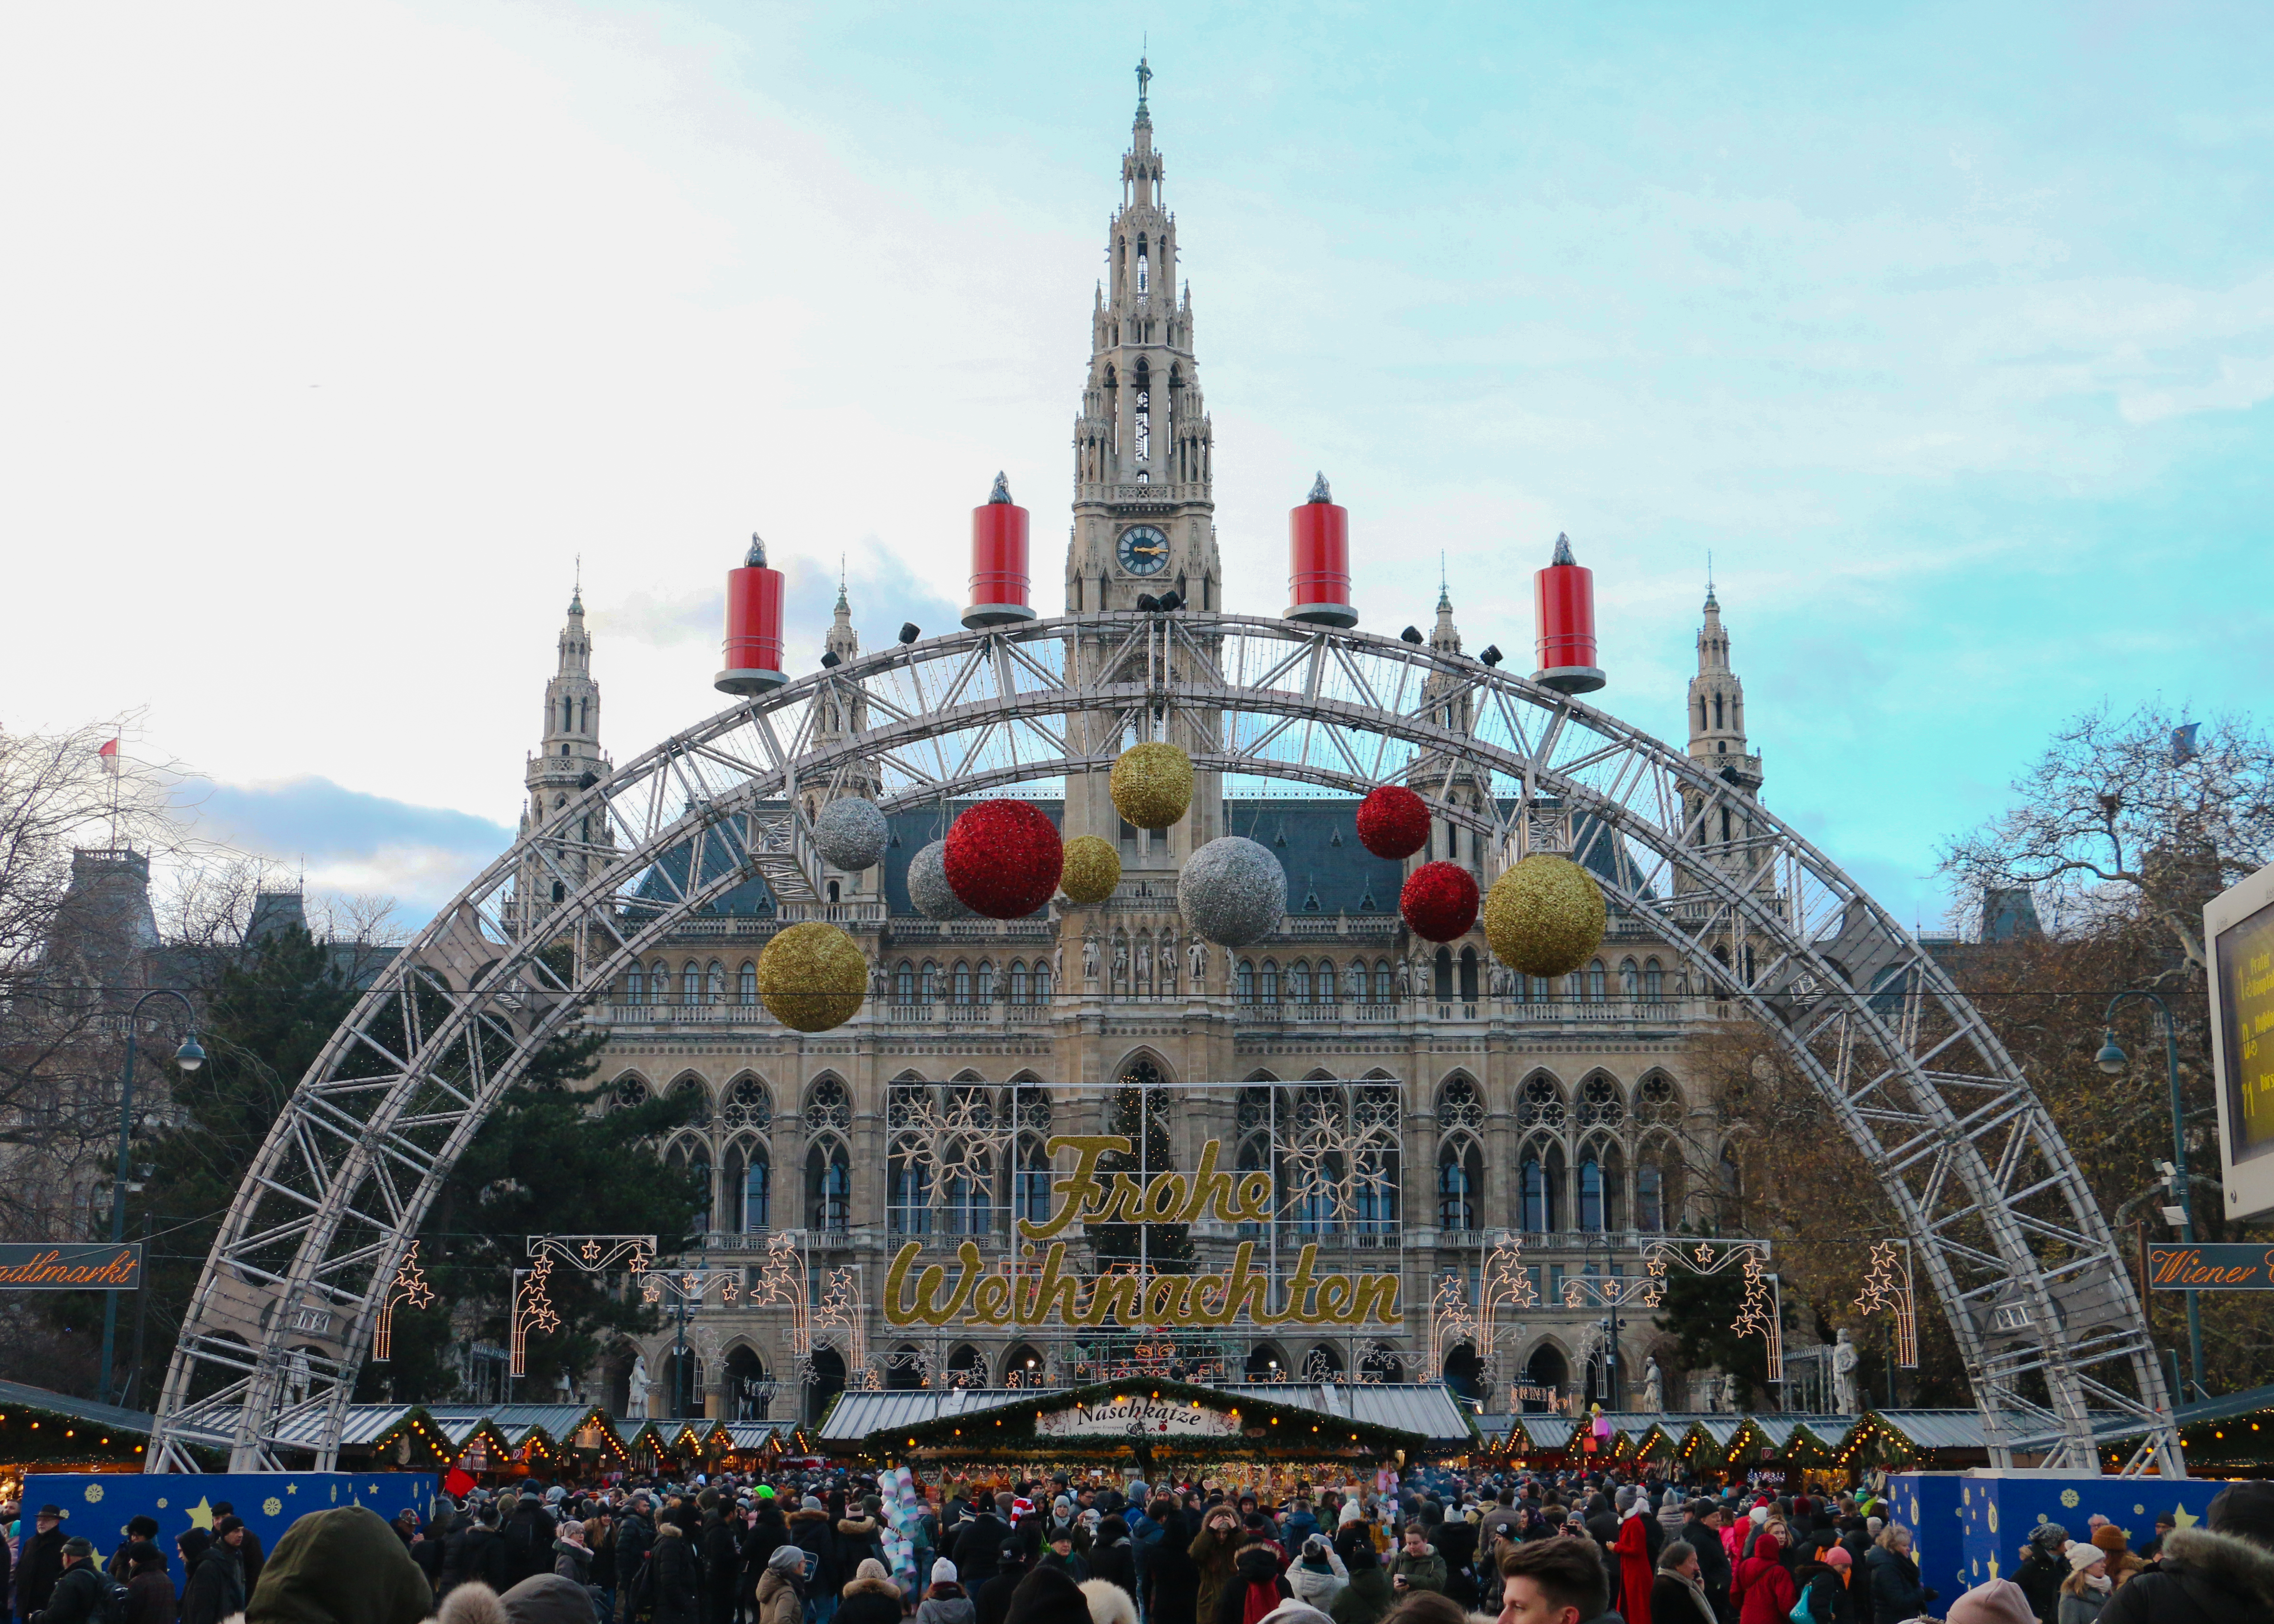
church, landmark, tourist attraction, city, amusement park, sky, town square, tourism, metropolis, building, recreation, tower, crowd, tours, facade